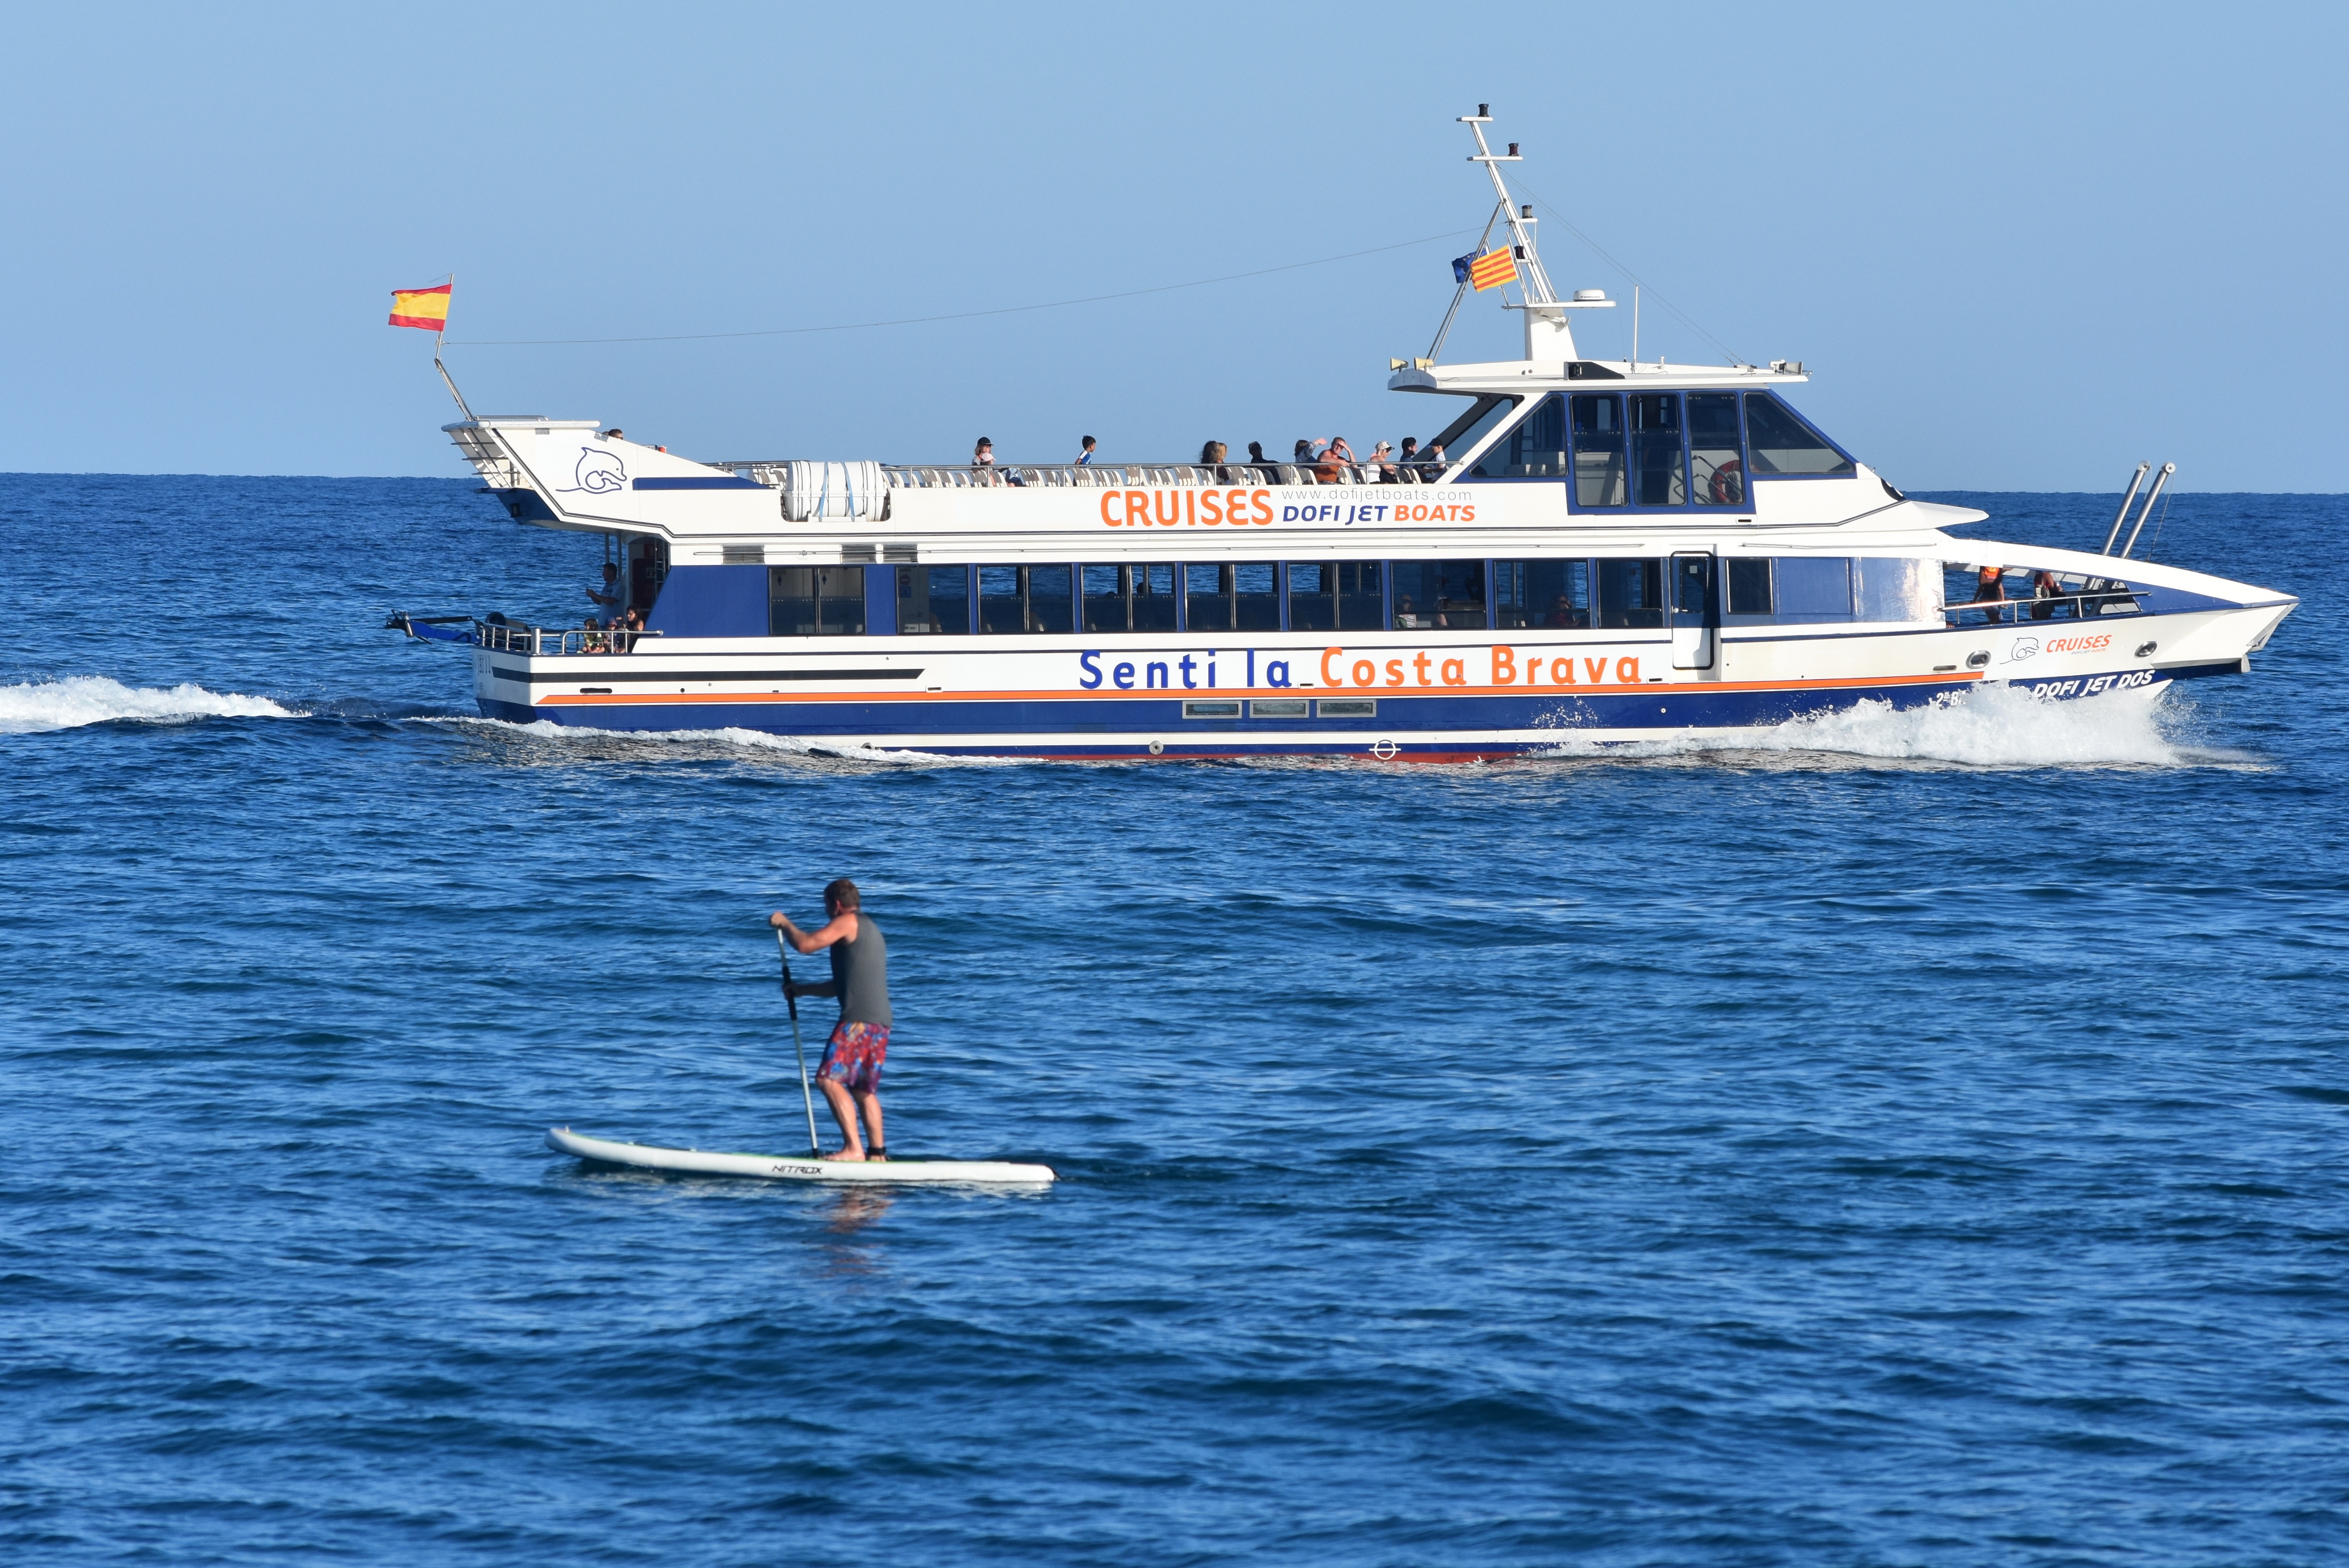
sea, water, boat, ship, transport, paddle, vehicle, ferry, boating, watercraft, fishing vessel, motor ship, passenger ship